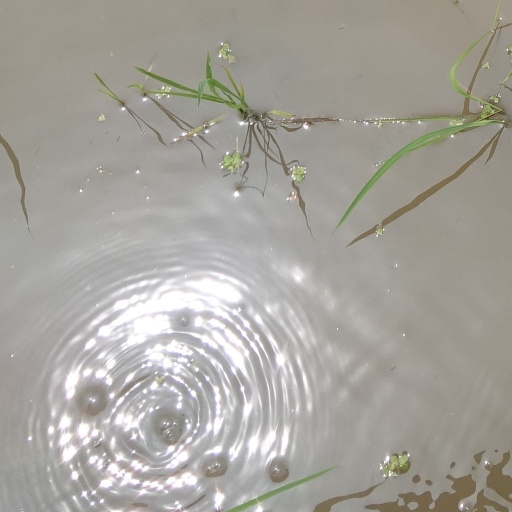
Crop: rice